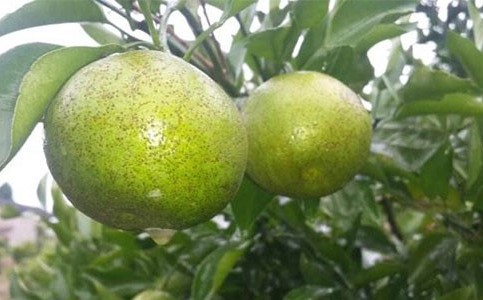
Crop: unknown
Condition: citrus_canker